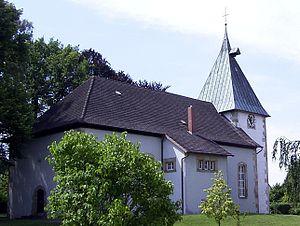
Beckedorf est une municipalité allemande du land de Basse-Saxe et de l'arrondissement de Schaumbourg. En 2015, elle comptait 1 442 habitants.